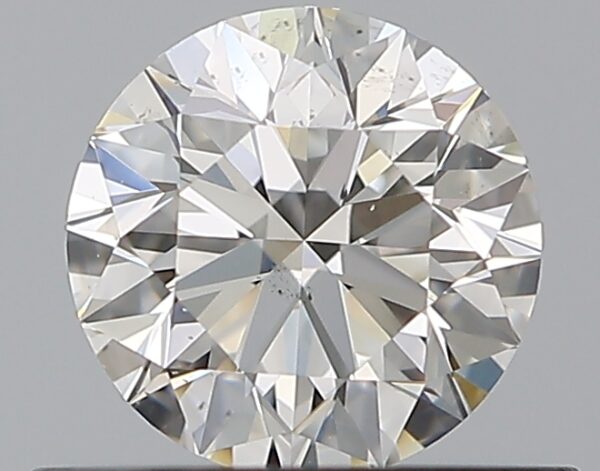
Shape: round
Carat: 0.52
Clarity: SI1
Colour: H
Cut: EX
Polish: EX
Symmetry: EX
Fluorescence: M
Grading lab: GIA
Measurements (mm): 5.09 x 5.12 x 3.2